Michaelangelo Meucci

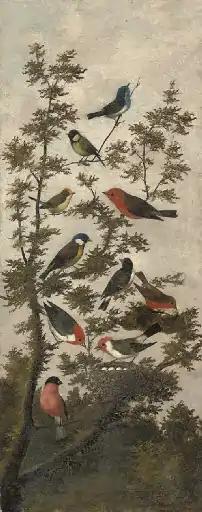
"Songbirds in a tree" (1892), signed "M. Meucci 1892/Firenze"

Michaelangelo Meucci (1840–1909) was an Italian artist, known for his paintings of birds, including dead game birds. He also painted still-life pictures of flowers.